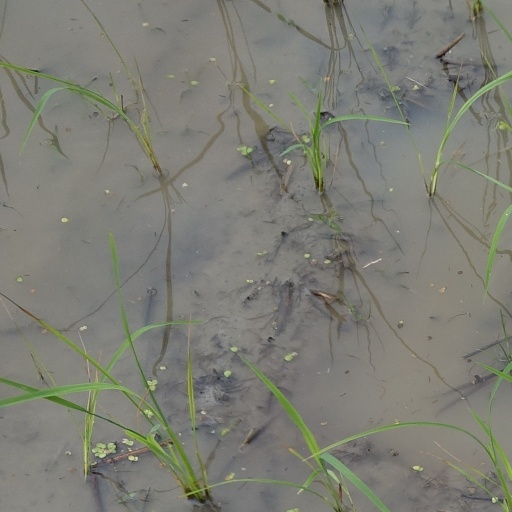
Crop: rice